Münster

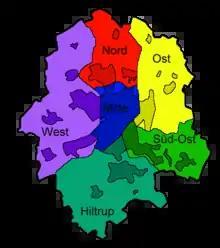
Münster administrative districts. The darker parts represent the built-up areas of the city.

The city is divided into six administrative districts or Stadtbezirke: "Mitte" (Middle), "Nord" (North), "Ost" (East), "West", "Süd-Ost" (South-East) and "Hiltrup". Each district is represented by a council of 19 representatives elected in local elections. Heading each council is the district mayor, or "Bezirksvorsteher". Every district is subdivided into residential quarters ("Wohnbereiche"). This official term, however, is not used in common speech, as there are no discrete definitions of the individual quarters. The term "Stadtteil" is used instead, mainly referring to the incorporated communities. The districts are also divided into 45 statistical districts.